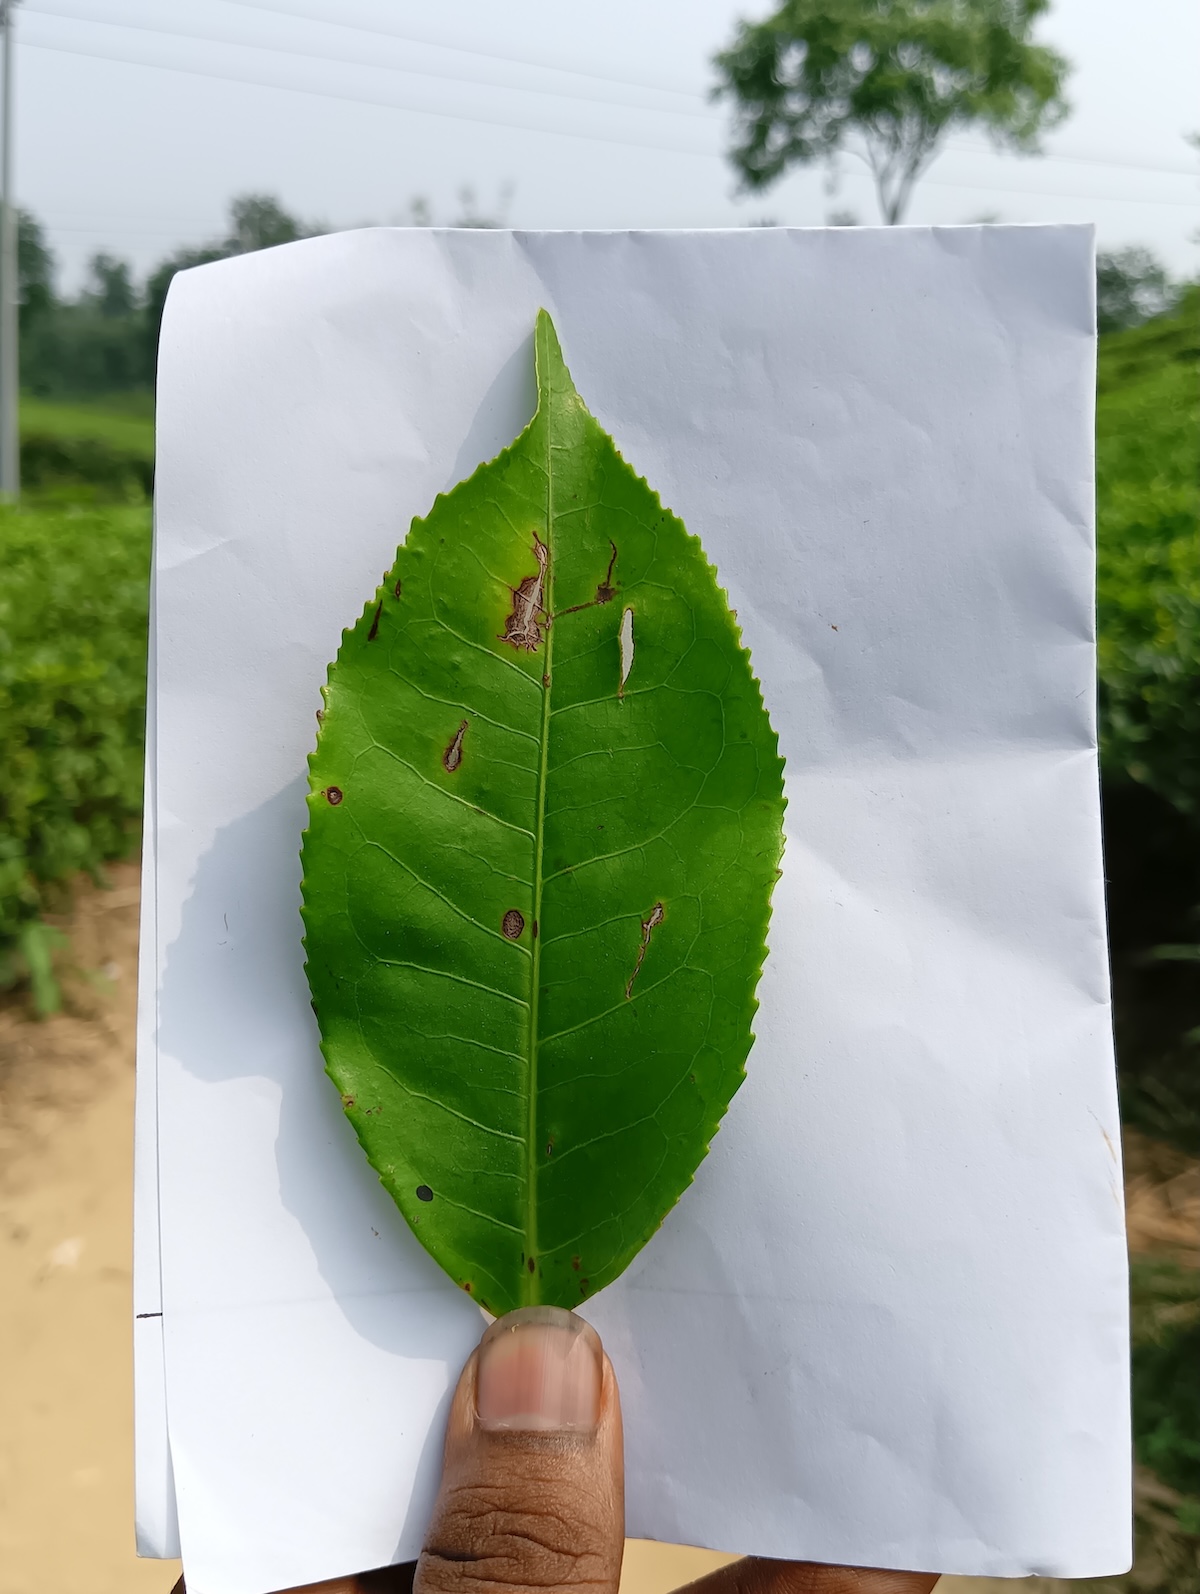
Label: Gray Blight